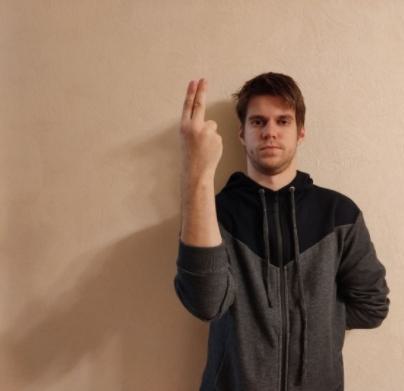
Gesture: two_up_inverted